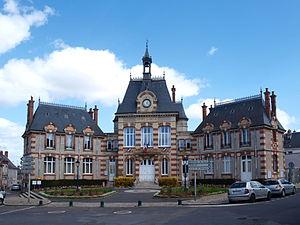
Auneau, Eure-et-Loir, France)
Auneau est une ancienne commune française située dans le département d'Eure-et-Loir en région Centre-Val de Loire, devenue le 1ᵉʳ janvier 2016 une commune déléguée au sein de la commune nouvelle d'Auneau-Bleury-Saint-Symphorien. Les habitants d'Auneau sont les Alnélois.